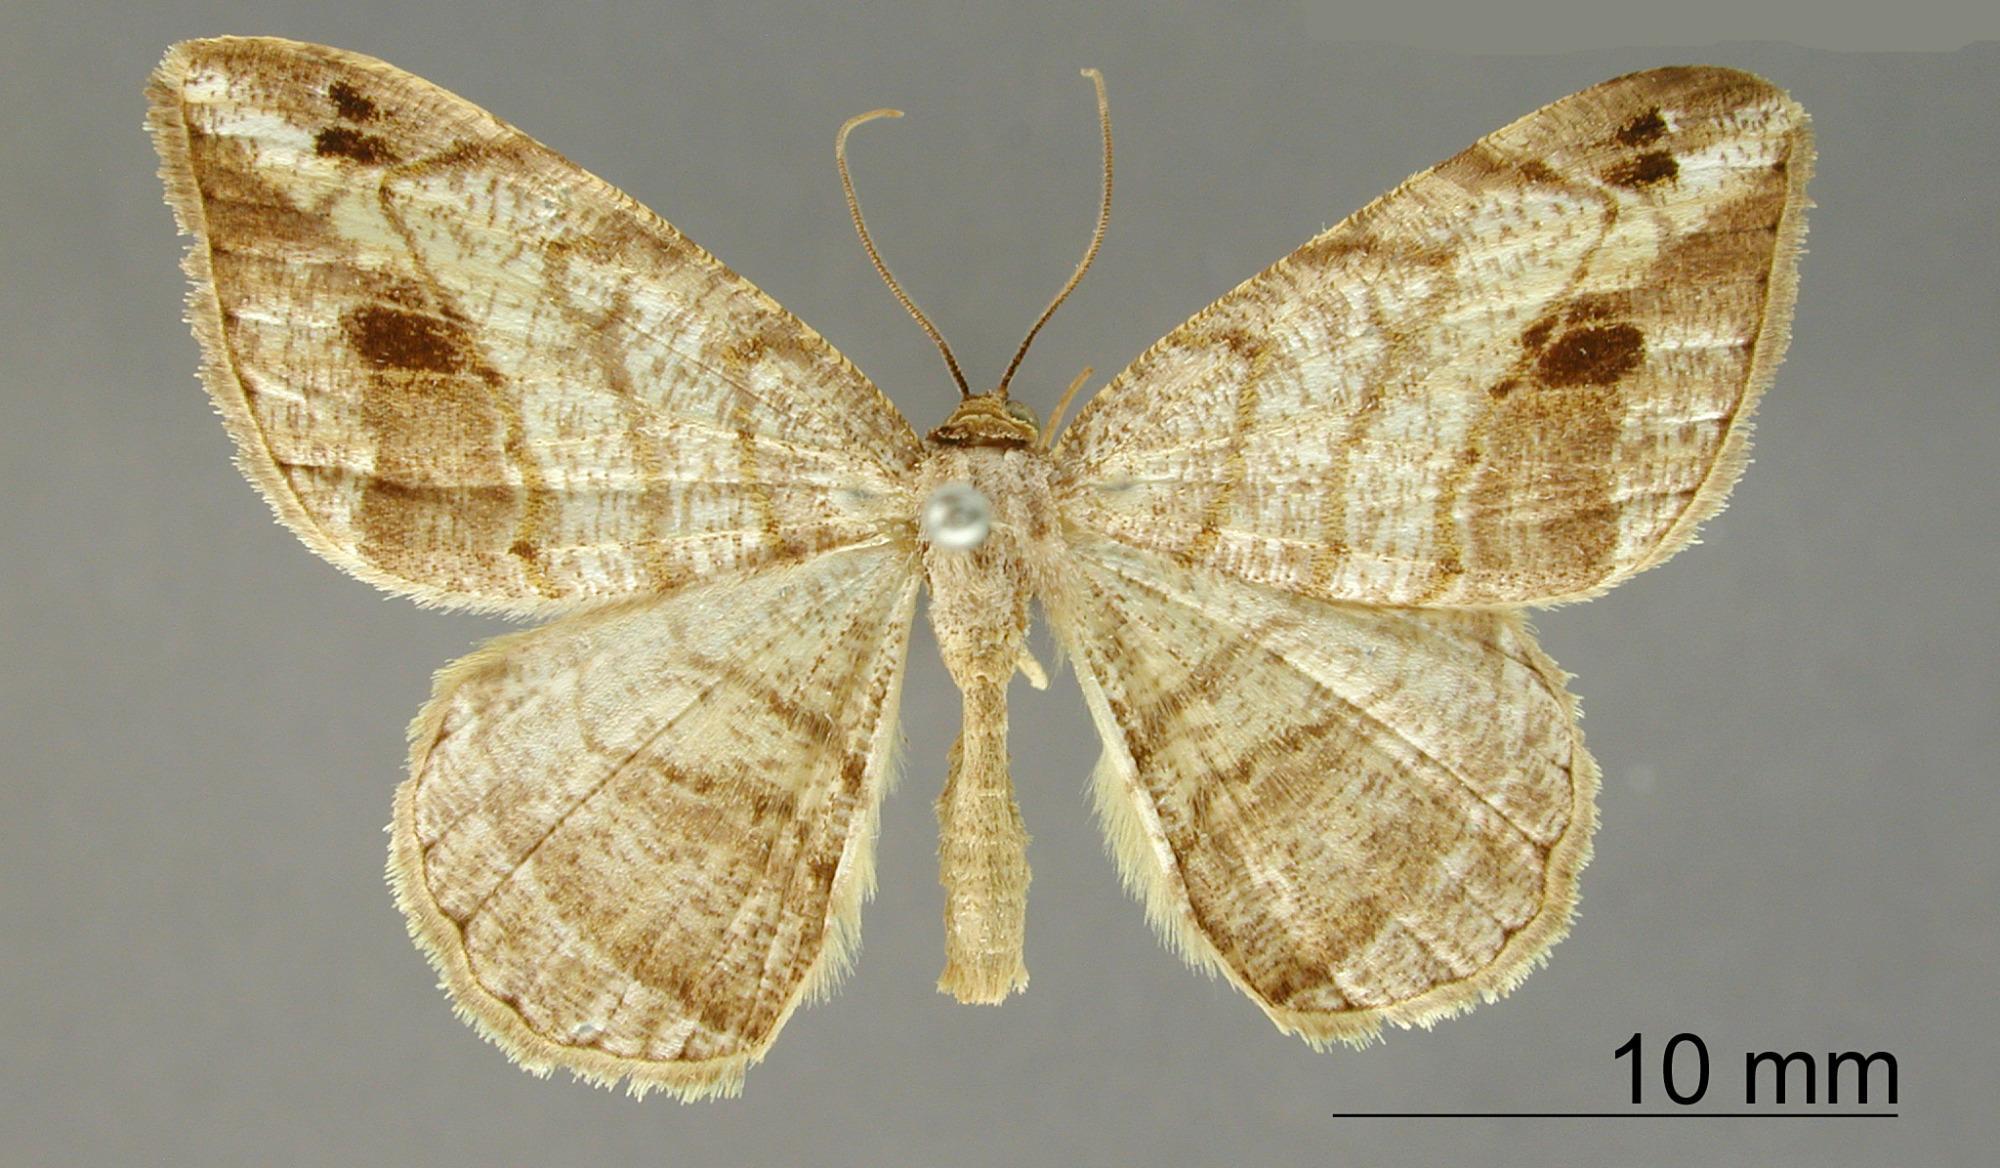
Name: Macaria imitatrix
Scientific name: Macaria imitatrix Thierry-Mieg, 1895
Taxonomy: Animalia, Arthropoda, Insecta, Lepidoptera, Geometridae, Ennominae
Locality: Bolivia